Sandyhills

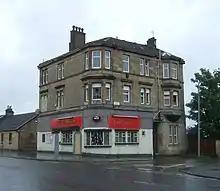
The Gables public house on Baillieston Road (2017)

The southern part of the Sandyhills House estate (which was part of the 1912 transfer to Glasgow) had been converted to a golf course in 1905, and in the early 1930s a housing scheme was constructed on the north-west part of the estate, essentially being a continuation of the contemporary and near-identical 'garden suburb' development south of Shettleston Road which extended to Ardgay Street at the Tollcross Burn. Centred around Amulree Street, this suburban area has changed little since it was built and is where Sandyhills Bowling Club (1930) and Sandyhills Post Office are located. These streets are separated from the Tollcross district to the south by a recreation and parkland area, previously a quarry and the Glasgow Corporation's factory producing foamslag - a housebuilding material derived from steelworks slag (demolished 1981). This park's grass football pitch, used by several local teams, was subjected to vandalism on several occasions in the 2010s.